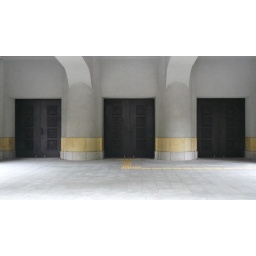
Every time I see the yellow lines on the pavement in Japan I am reminded of the wizard of oz &amp;quot;Follow the yellow brick road&amp;quot;.